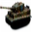
Label: tank